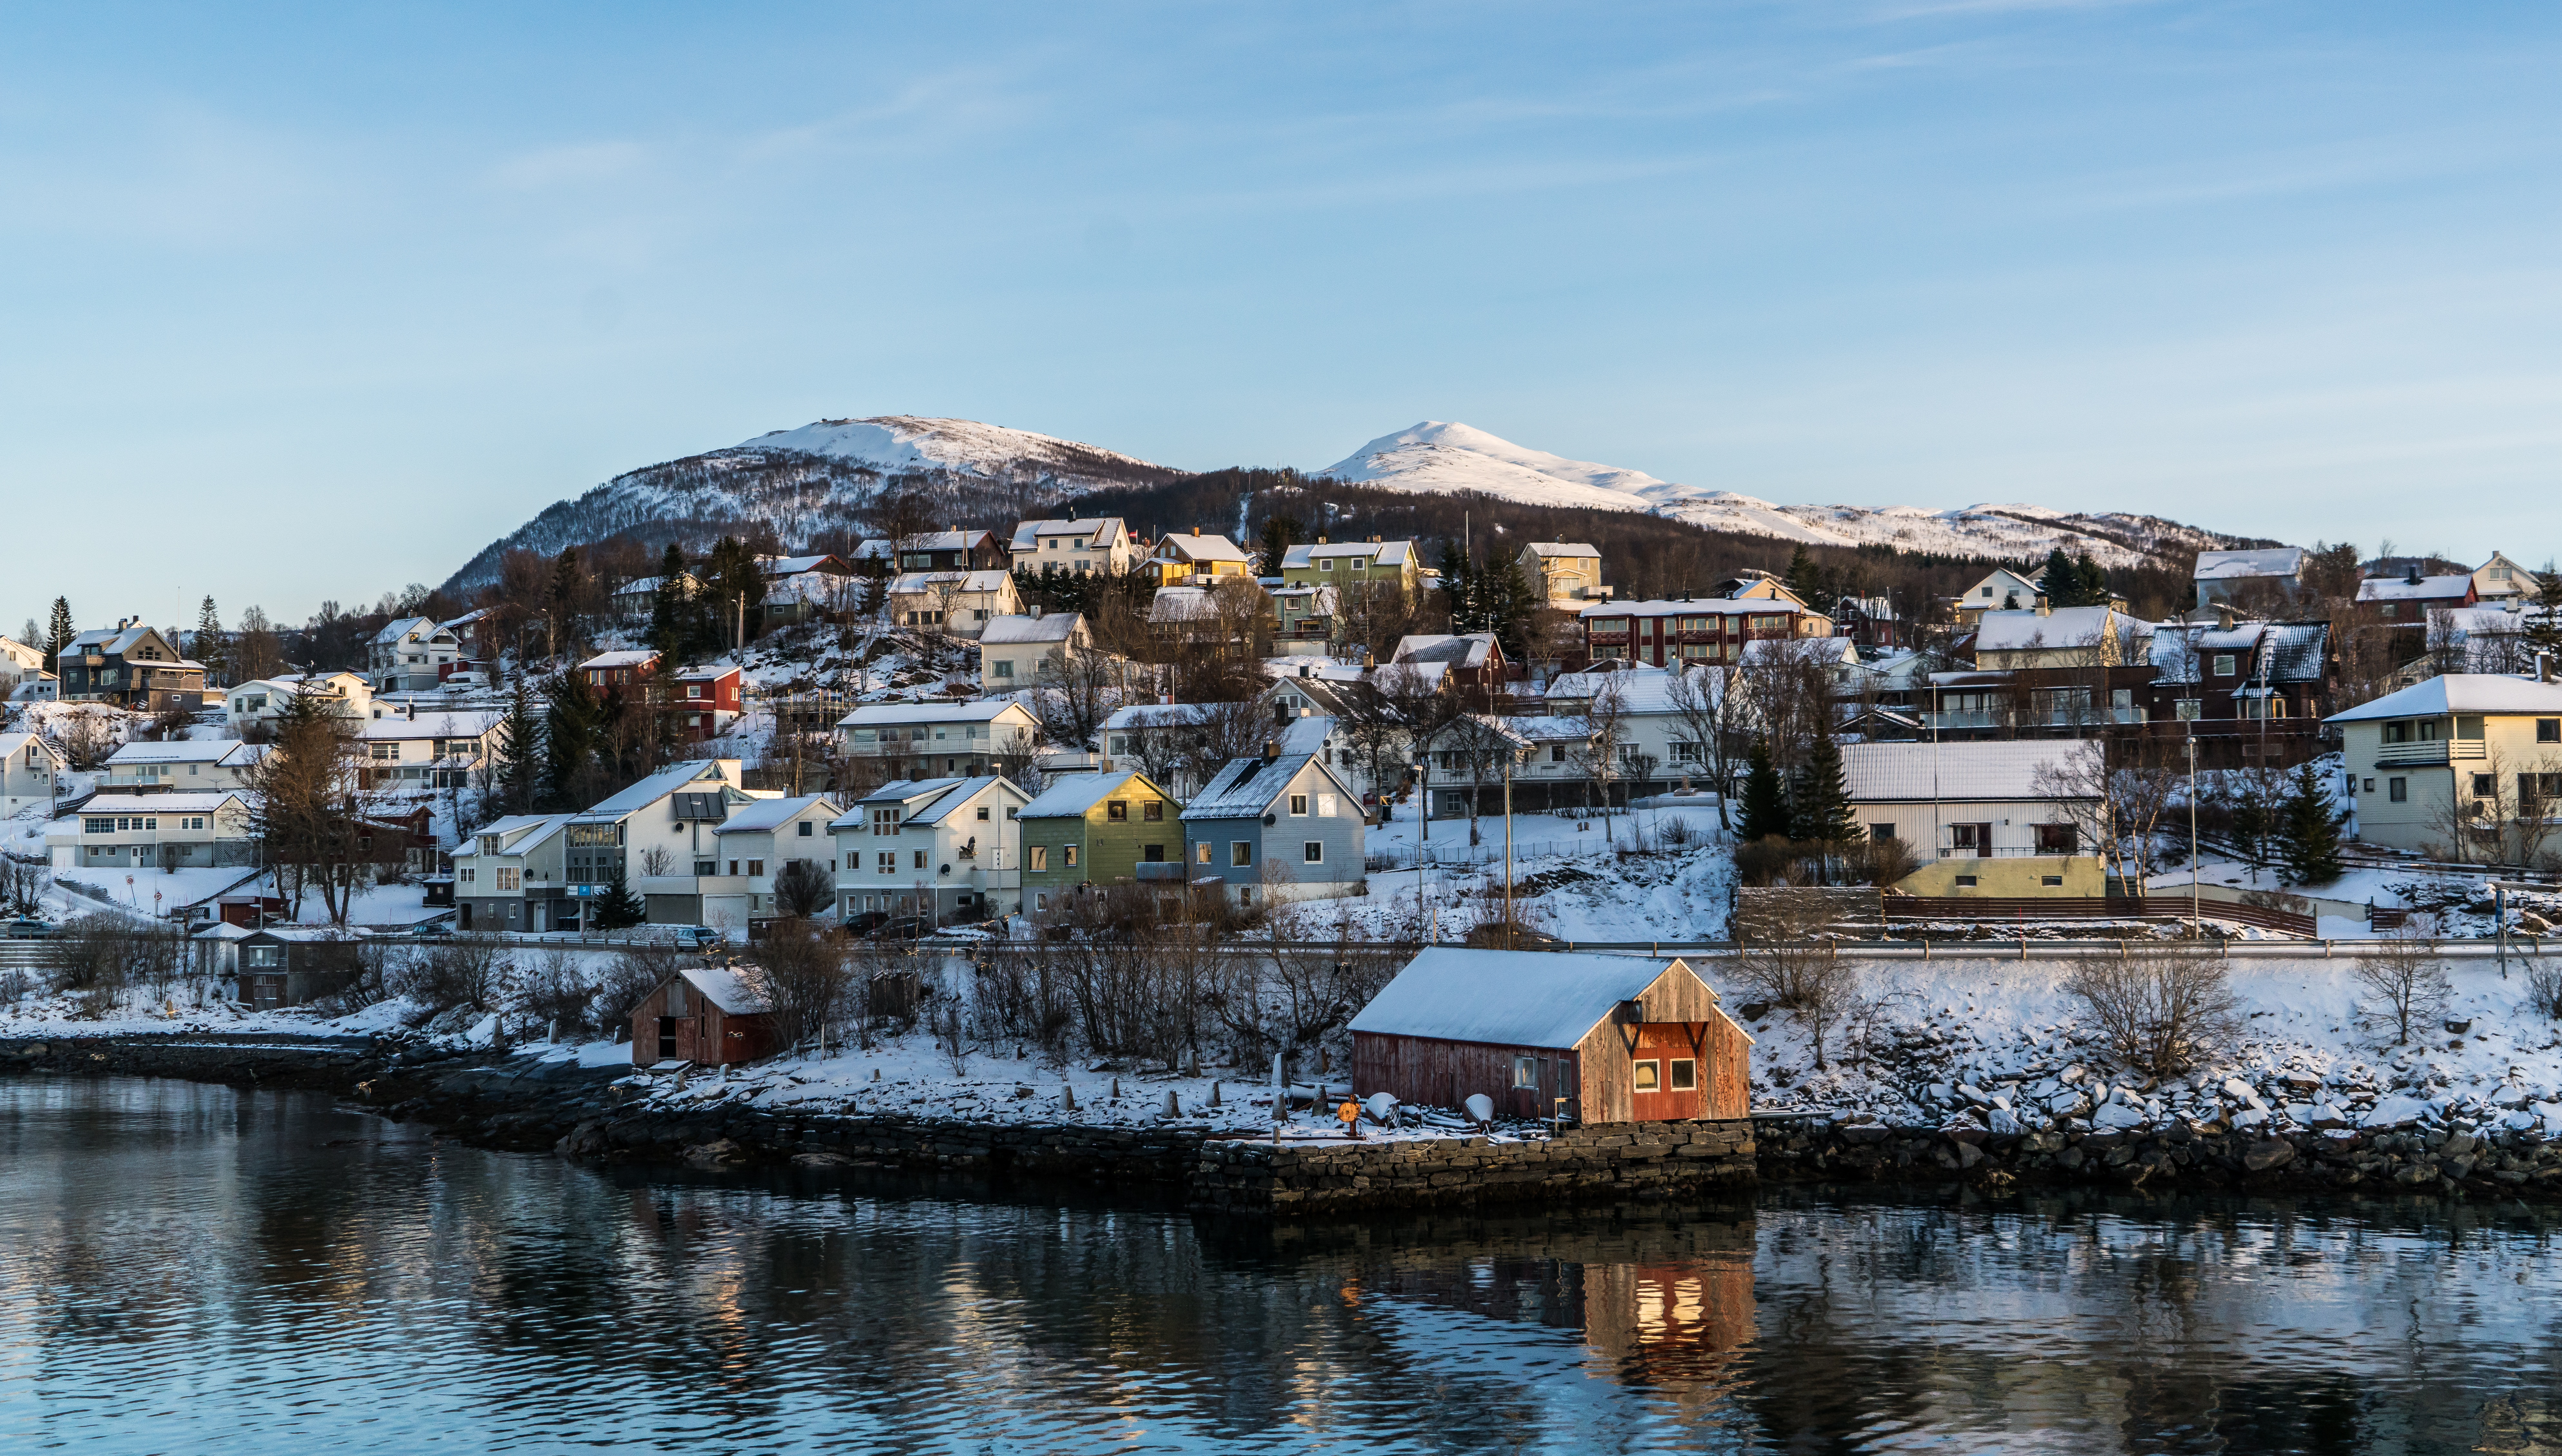
landscape, sea, coast, water, nature, mountain, snow, winter, architecture, sky, boat, lake, town, adventure, river, cityscape, europe, reflection, vehicle, scenery, bay, harbor, port, tourism, norway, scandinavia, coast line